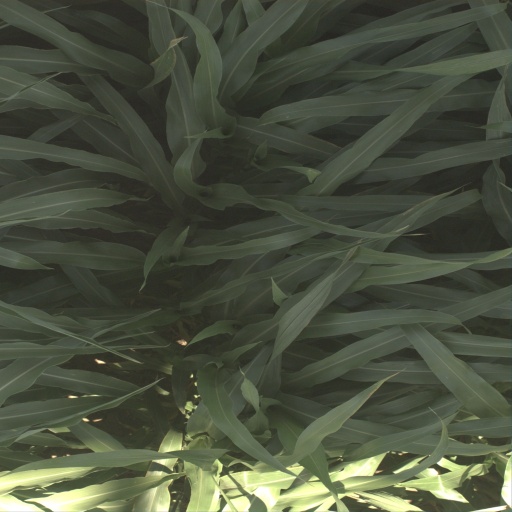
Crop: sorghum